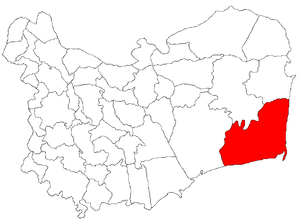
Sfântu Gheorghe est une commune de l'est de la Roumanie, dans le delta du Danube, à l'embouchure du bras de Saint Georges dans la mer Noire. Sfântu Gheorghe fait partie du județ de Tulcea. Après avoir dépassé 5 000 habitants à l'époque de la grande pêche aux esturgeons et au caviar, il a décliné et ne comptait plus que 797 habitants au recensement de 2011.